Tønsberg

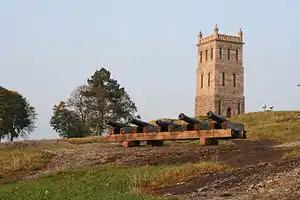
Tønsberg Fortress

Tønsberg is generally regarded as the oldest city in Norway, founded in the 9th century. Snorri Sturluson mentions the town in Harald Hårfagre's saga (written around 1220) before the battle at Hafrsfjord, which historians have traditionally dated to the year 872, therefore the town was in existence by 871 at the latest. This dating is again based on Are Frode's book, Íslendingabók. Using this information, Tønsberg celebrated its one-thousandth anniversary in 1871 and its 1100th anniversary in 1971. Archaeological findings confirm that there was a farm settlement in Tønsberg at the end of the 8th century, which likely developed into a town during the early 9th century.